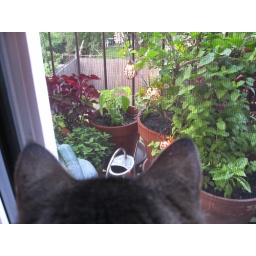
kitty cam! mischief in the kitchen window